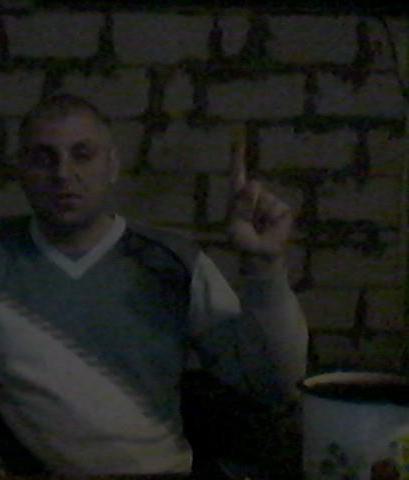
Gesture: one